Aishwarya Sridhar

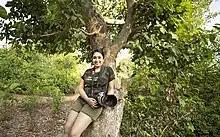

Aishwarya Sridhar (born 12 January 1996) is an Indian wildlife photographer, wildlife presenter, and documentary filmmaker residing in Navi Mumbai. She is the youngest girl to have won the Sanctuary Asia- Young Naturalist Award and the International Camera Fair. Award. In 2020, Aishwarya became the first Indian woman to win Wildlife Photographer of the Year award. She is also a member of the State Wetland Identification Committee appointed by the Bombay High Court.